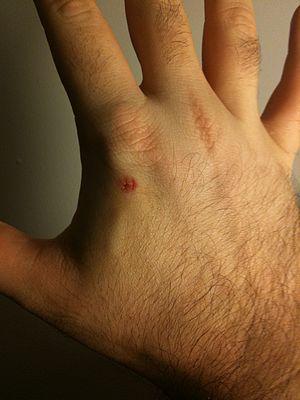
L'implantation d'une micropuce à destination humaine est un circuit intégré ou un transpondeur RFID encapsulé dans un tube de verre de silicate et implanté dans le corps d'un être humain. Un implant sous-cutané contient généralement un numéro d'identification unique qui peut être lié à l'information contenue dans une base de données externe, telles que l'identification personnelle, les antécédents médicaux, les médicaments, les allergies et les informations de contact.